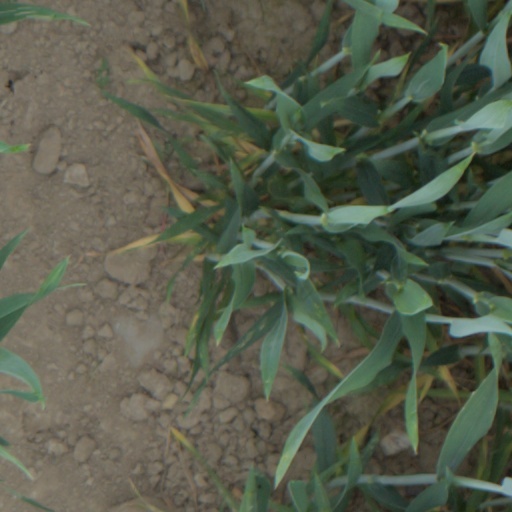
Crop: wheat